Food security in Malawi

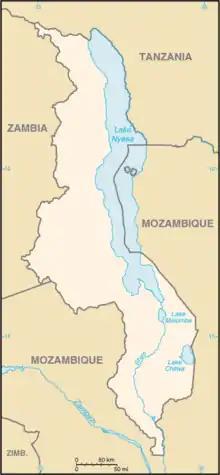
Malawi is a landlocked country in southern Africa.

Malawi is one of the world's undeveloped countries and is ranked 170 out of 187 countries according to the 2010 Human Development Index. It has about 16 million people, 53% of whom live under the national poverty line and 90% of whom live on less than $2 per day.